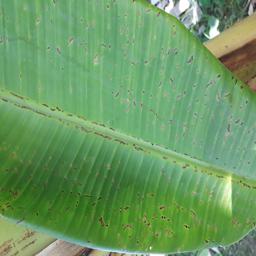
Label: BLACK SIGATOKA